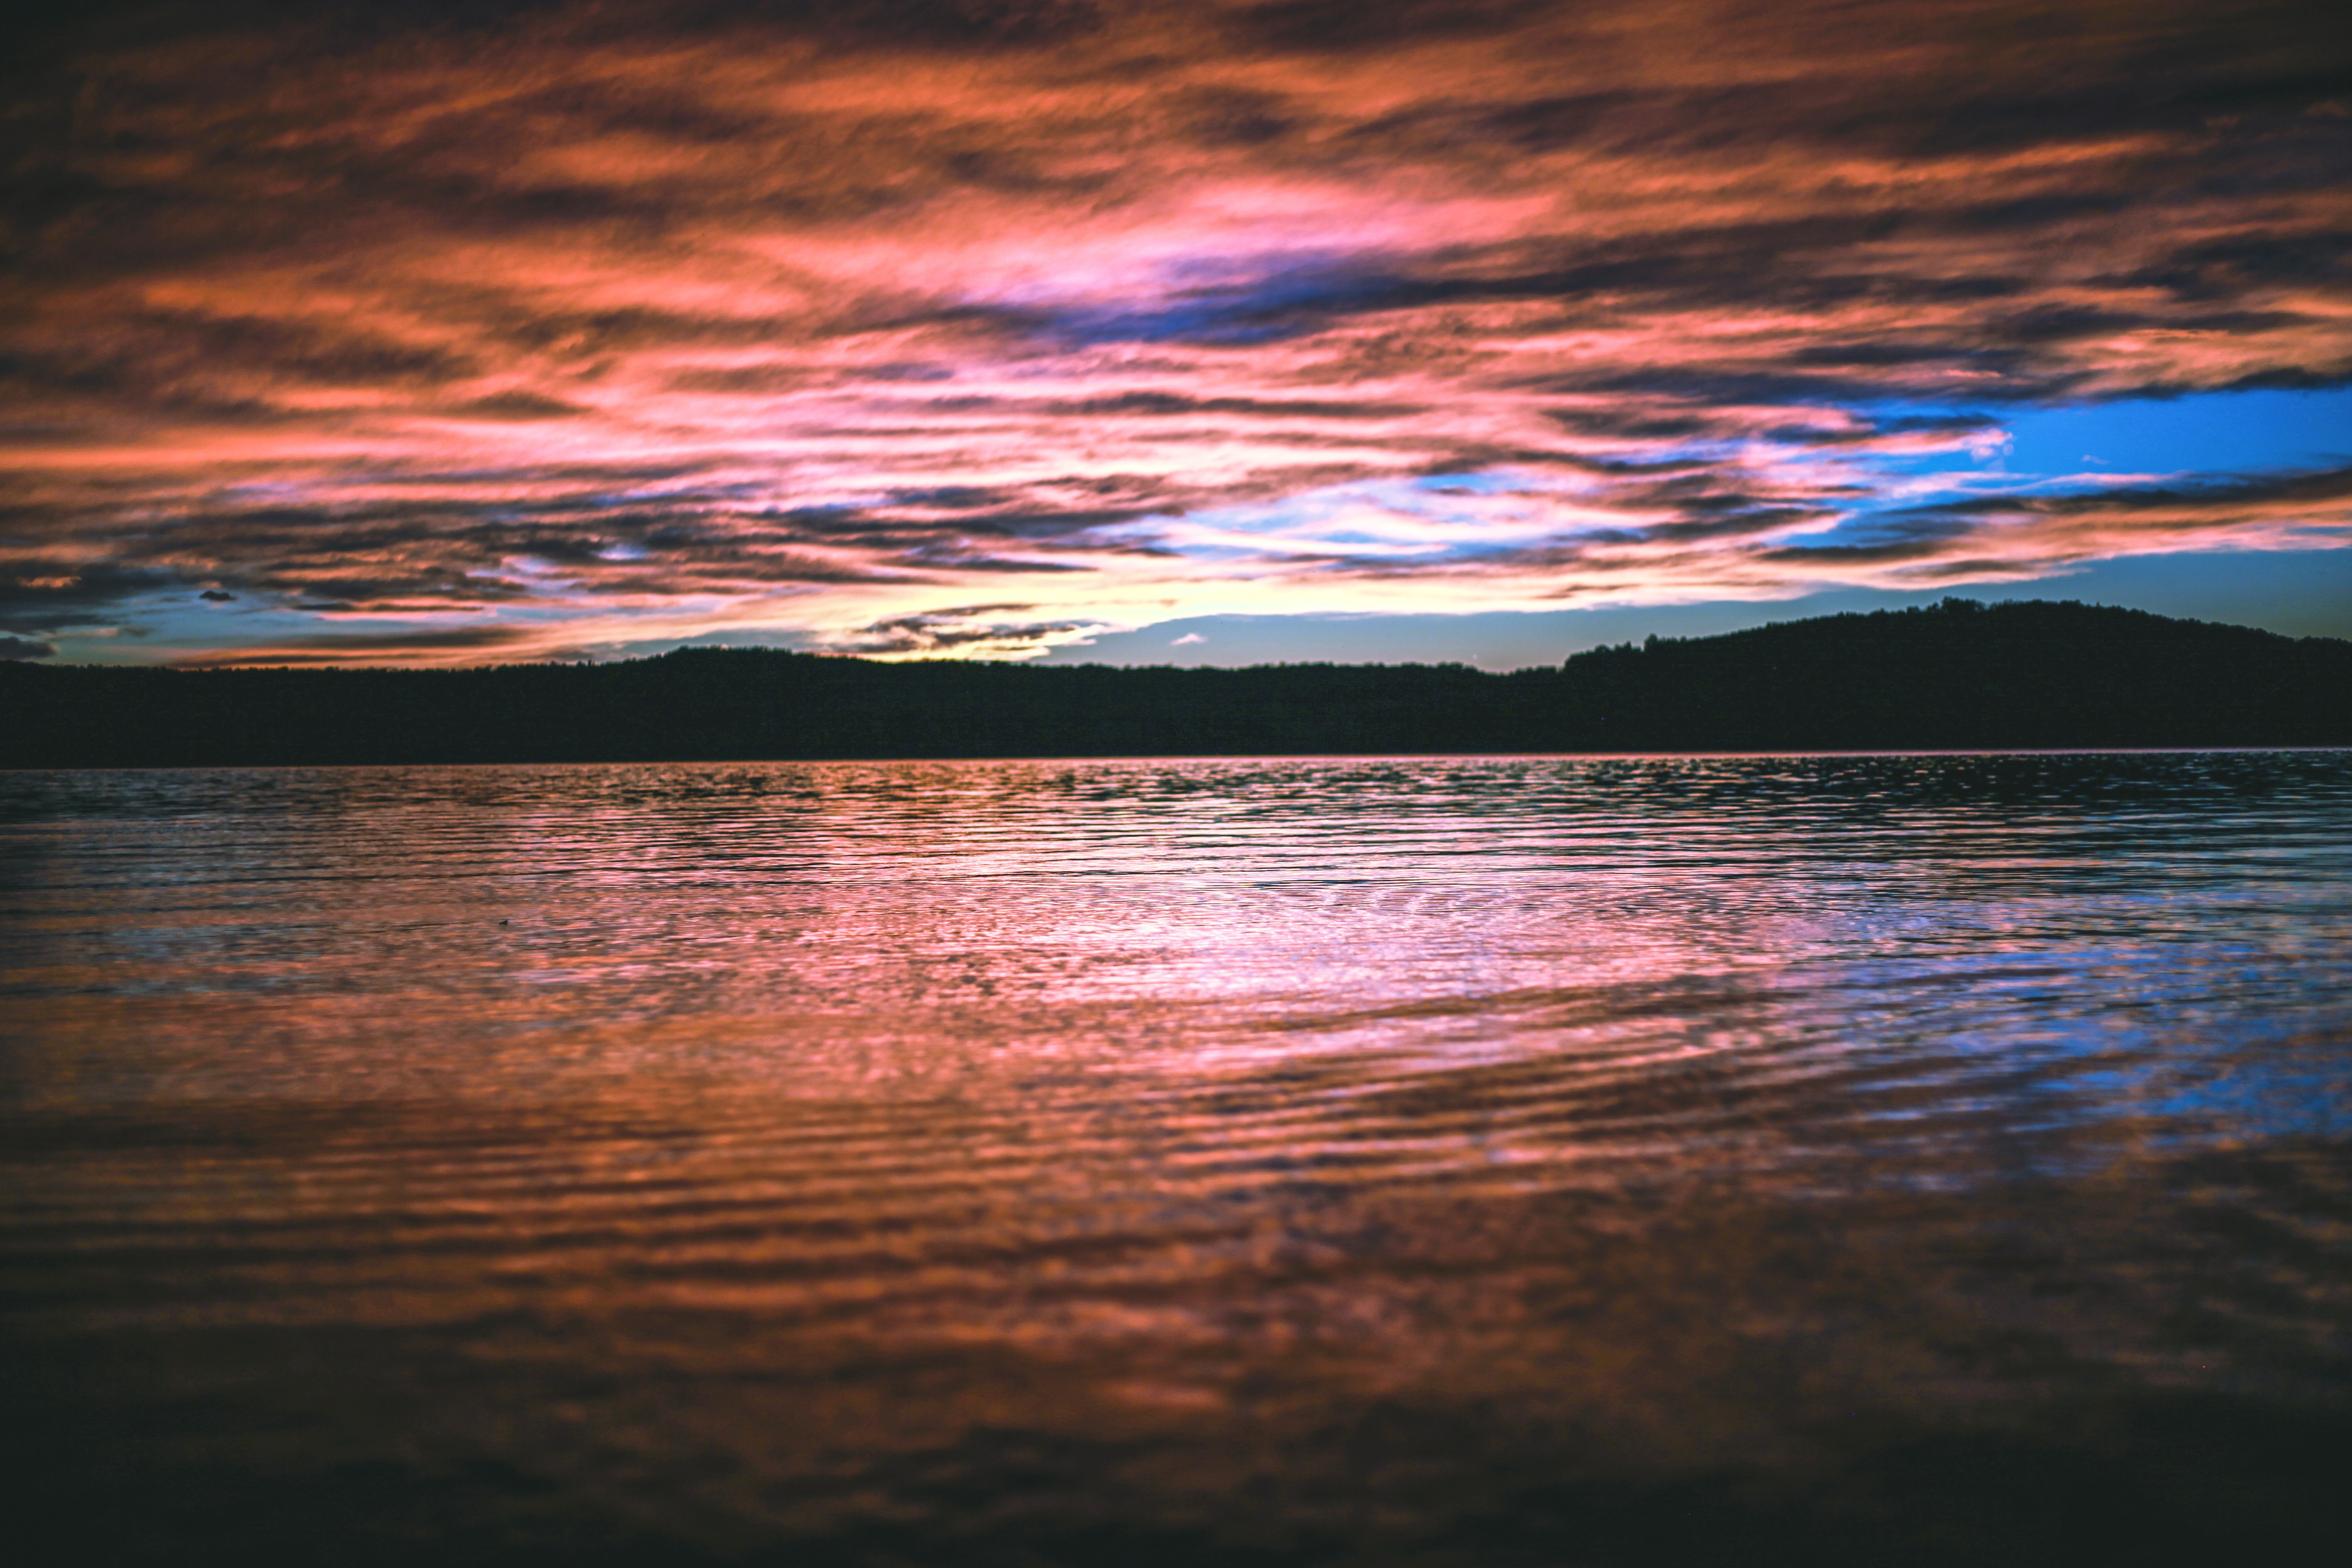
sea, water, ocean, horizon, cloud, sky, sunrise, sunset, sunlight, morning, wave, lake, dawn, atmosphere, dusk, evening, reflection, afterglow, red sky at morning